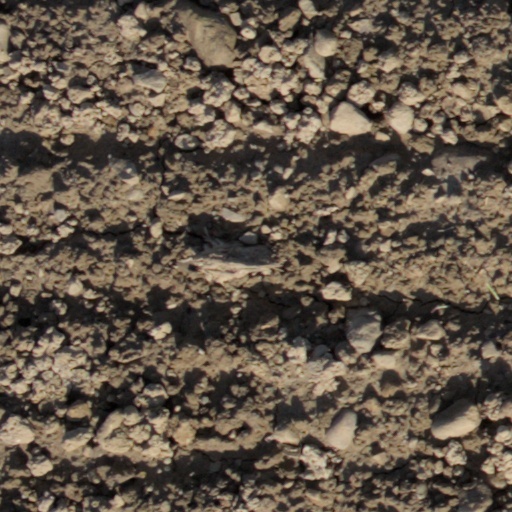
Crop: wheat